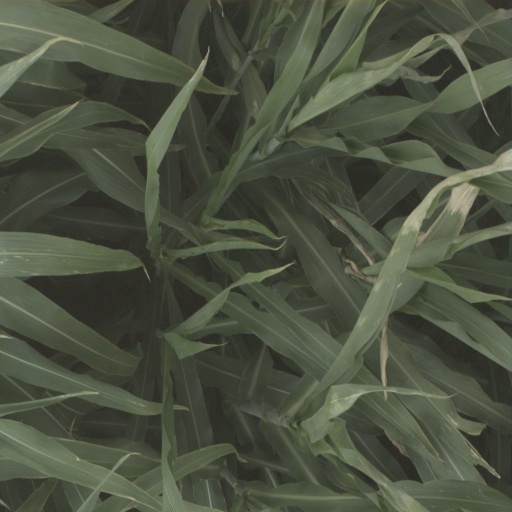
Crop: sorghum